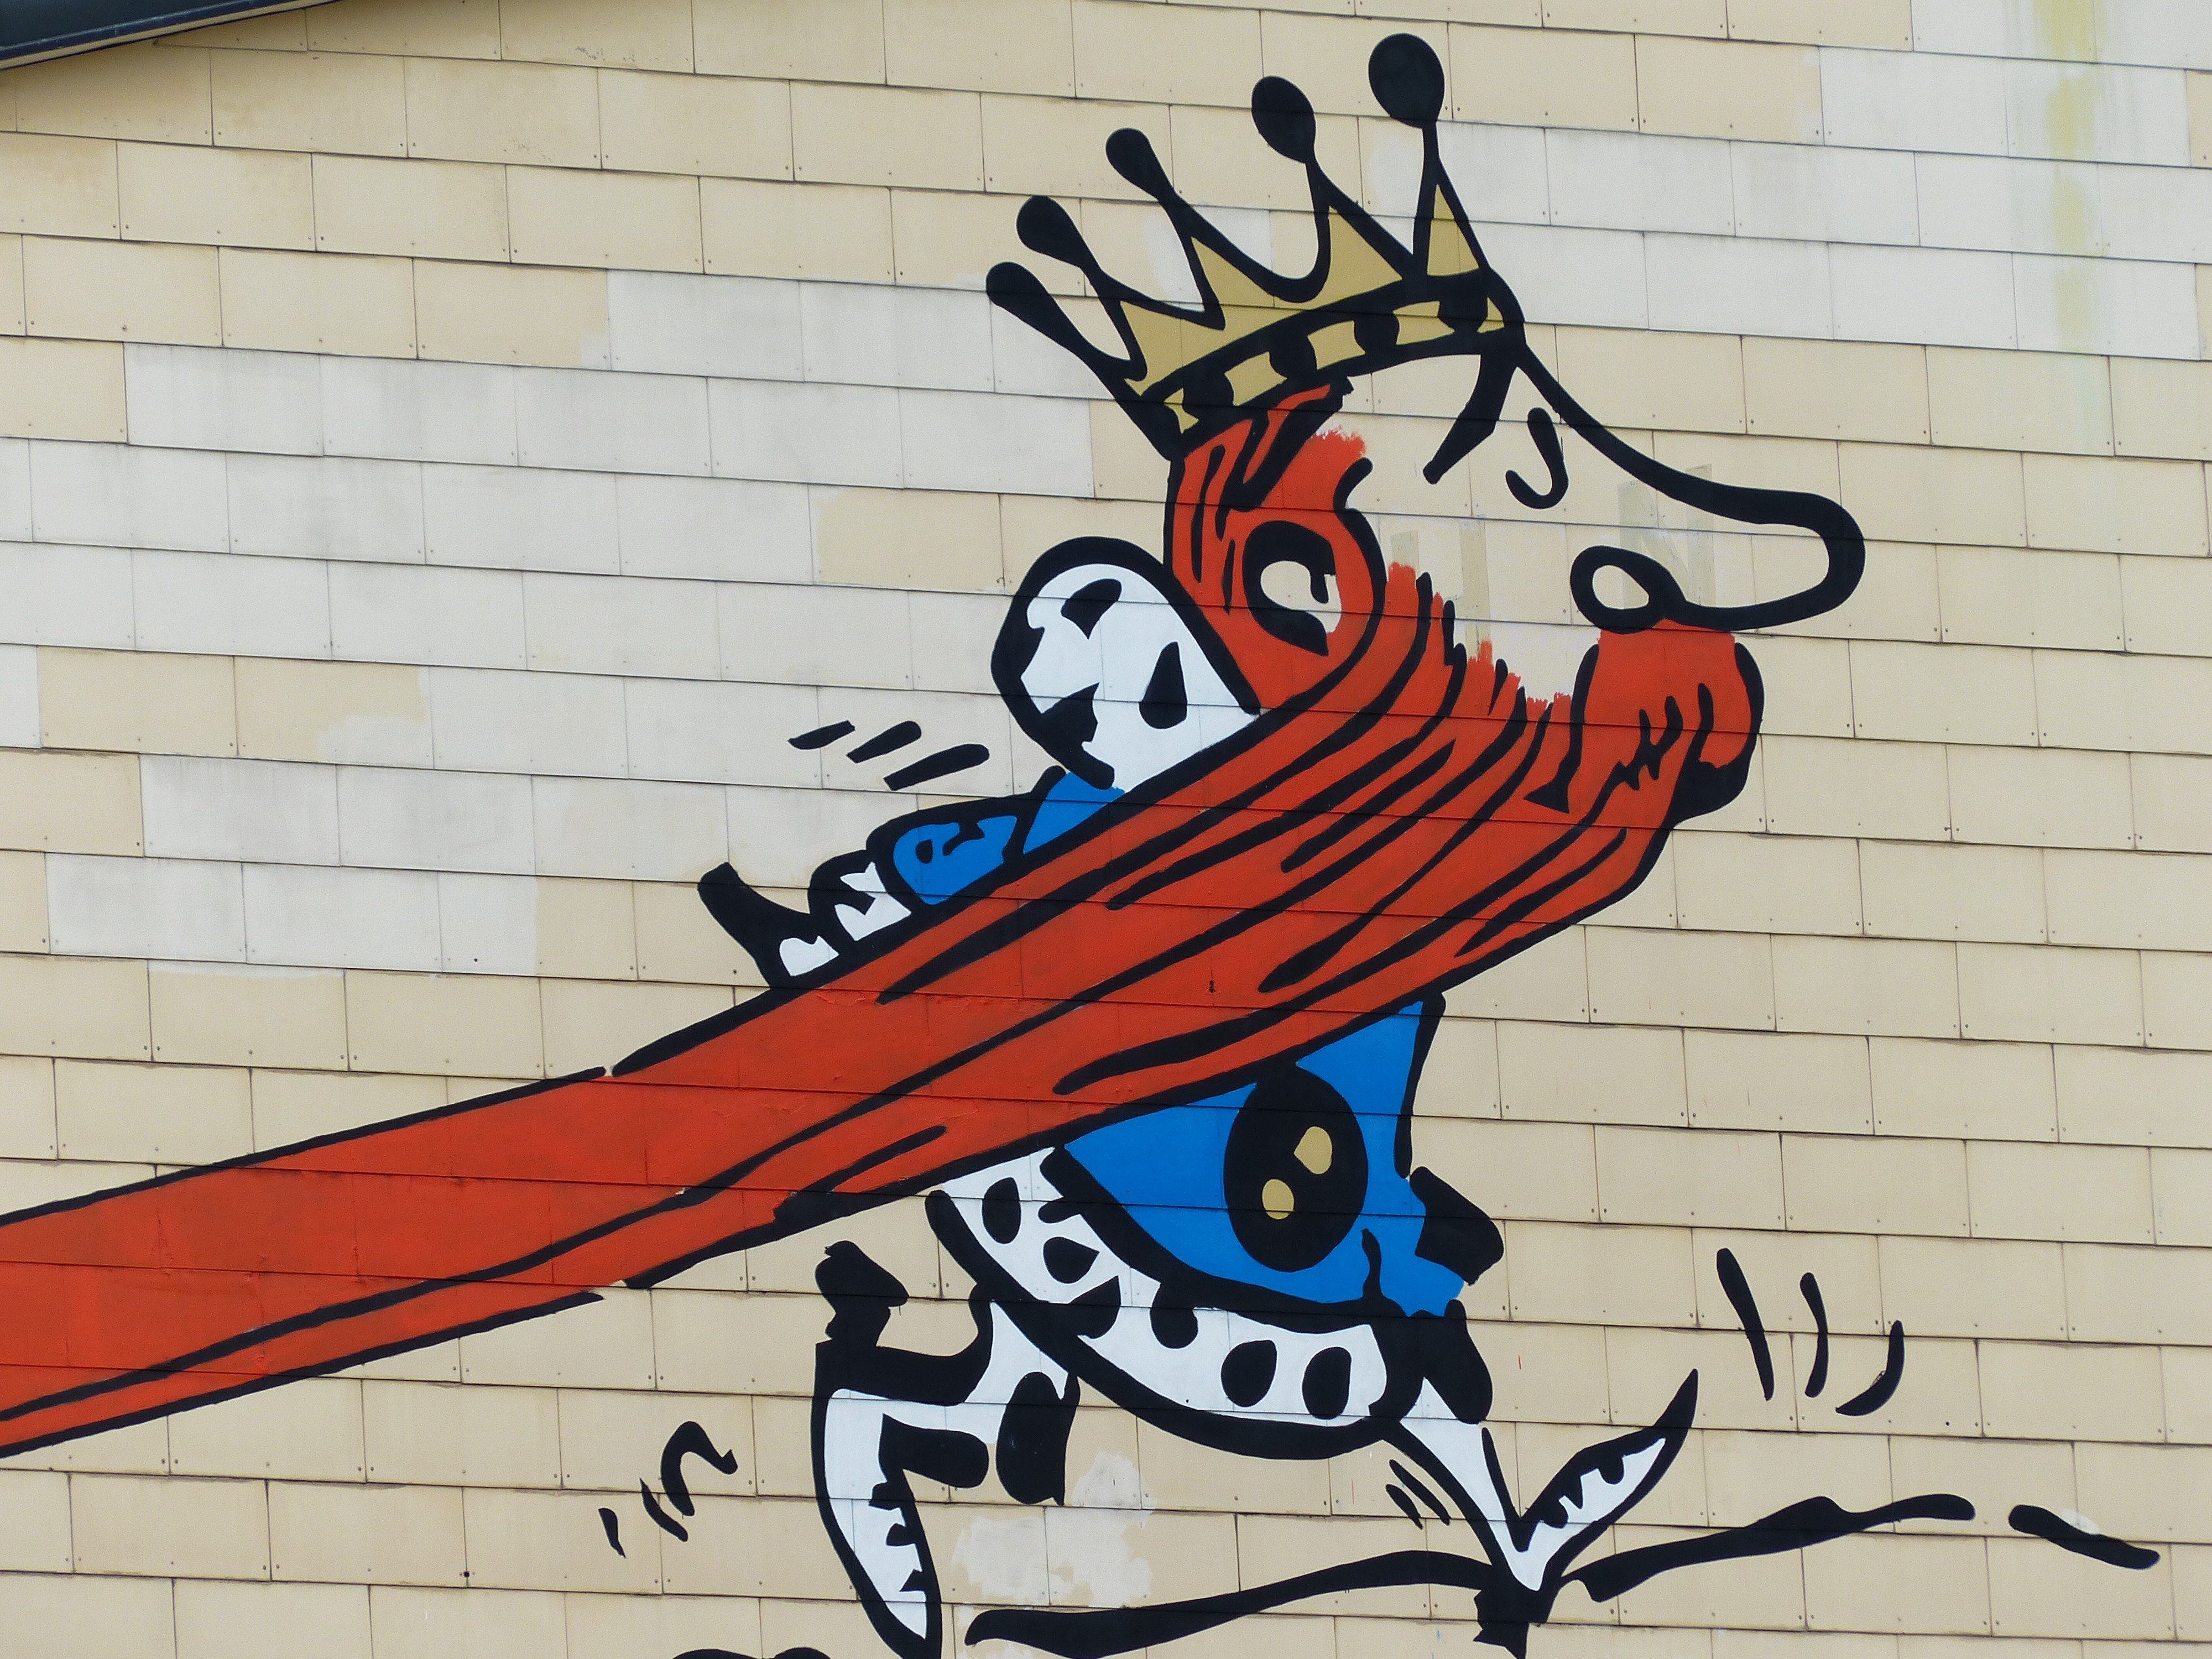
red, graffiti, street art, crown, art, bart, king, figure, sketch, drawing, illustration, mural, painted, royal, calligraphy, duke, emperor, barbarossa, gentlemanly, house of hohenstaufen, friedrich i, noble family, friedrich iii, duke of swabia, roman german king